Selim III

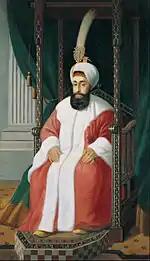
Selim III

Tipu Sultan was an independent ruler of the Sultanate of Mysore, with high regard for loyalty to the Mughal Emperor Shah Alam II. He had urgently requested Ottoman assistance during the Third Anglo-Mysore War, in which he had suffered an irreversible defeat. Tipu Sultan then began to consolidate his relations with France. In an attempt to support and open a route to link up with Tipu Sultan, Napoleon invaded Ottoman Egypt in the year 1798, causing a furor in Constantinople.